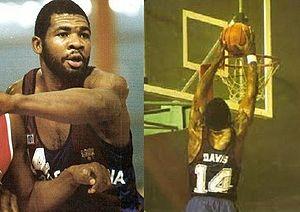
Le Limoges Cercle Saint-Pierre, encore appelé Limoges CSP ou CSP, est un club de basket-ball français, créé en 1929 et basé à Limoges.
Mike Davis, né le 2 août 1956 à Jacksonville, est un joueur américain de basket-ball.